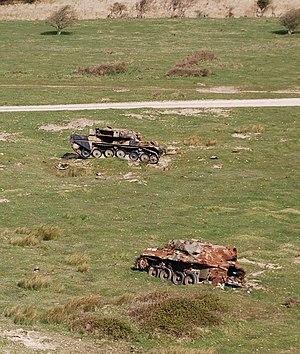
Le FV4201 Chieftain est un char de combat britannique conçu par la Royal Ordnance Factory dans les années 1960 pour succéder au char Centurion. Lorsqu'il entre en service dans les forces britanniques en 1966, il est considéré comme étant le char le mieux blindé dans les rangs de l'OTAN. Cependant, son moteur peu fiable lui causera de nombreux problèmes de disponibilité durant une grande partie de sa carrière.